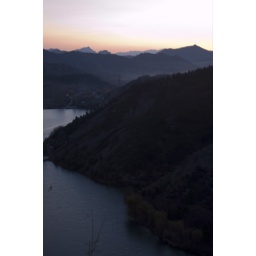
we zip-lined down over this water to get to a boat to take us back to our bus to get back home. oy vey!